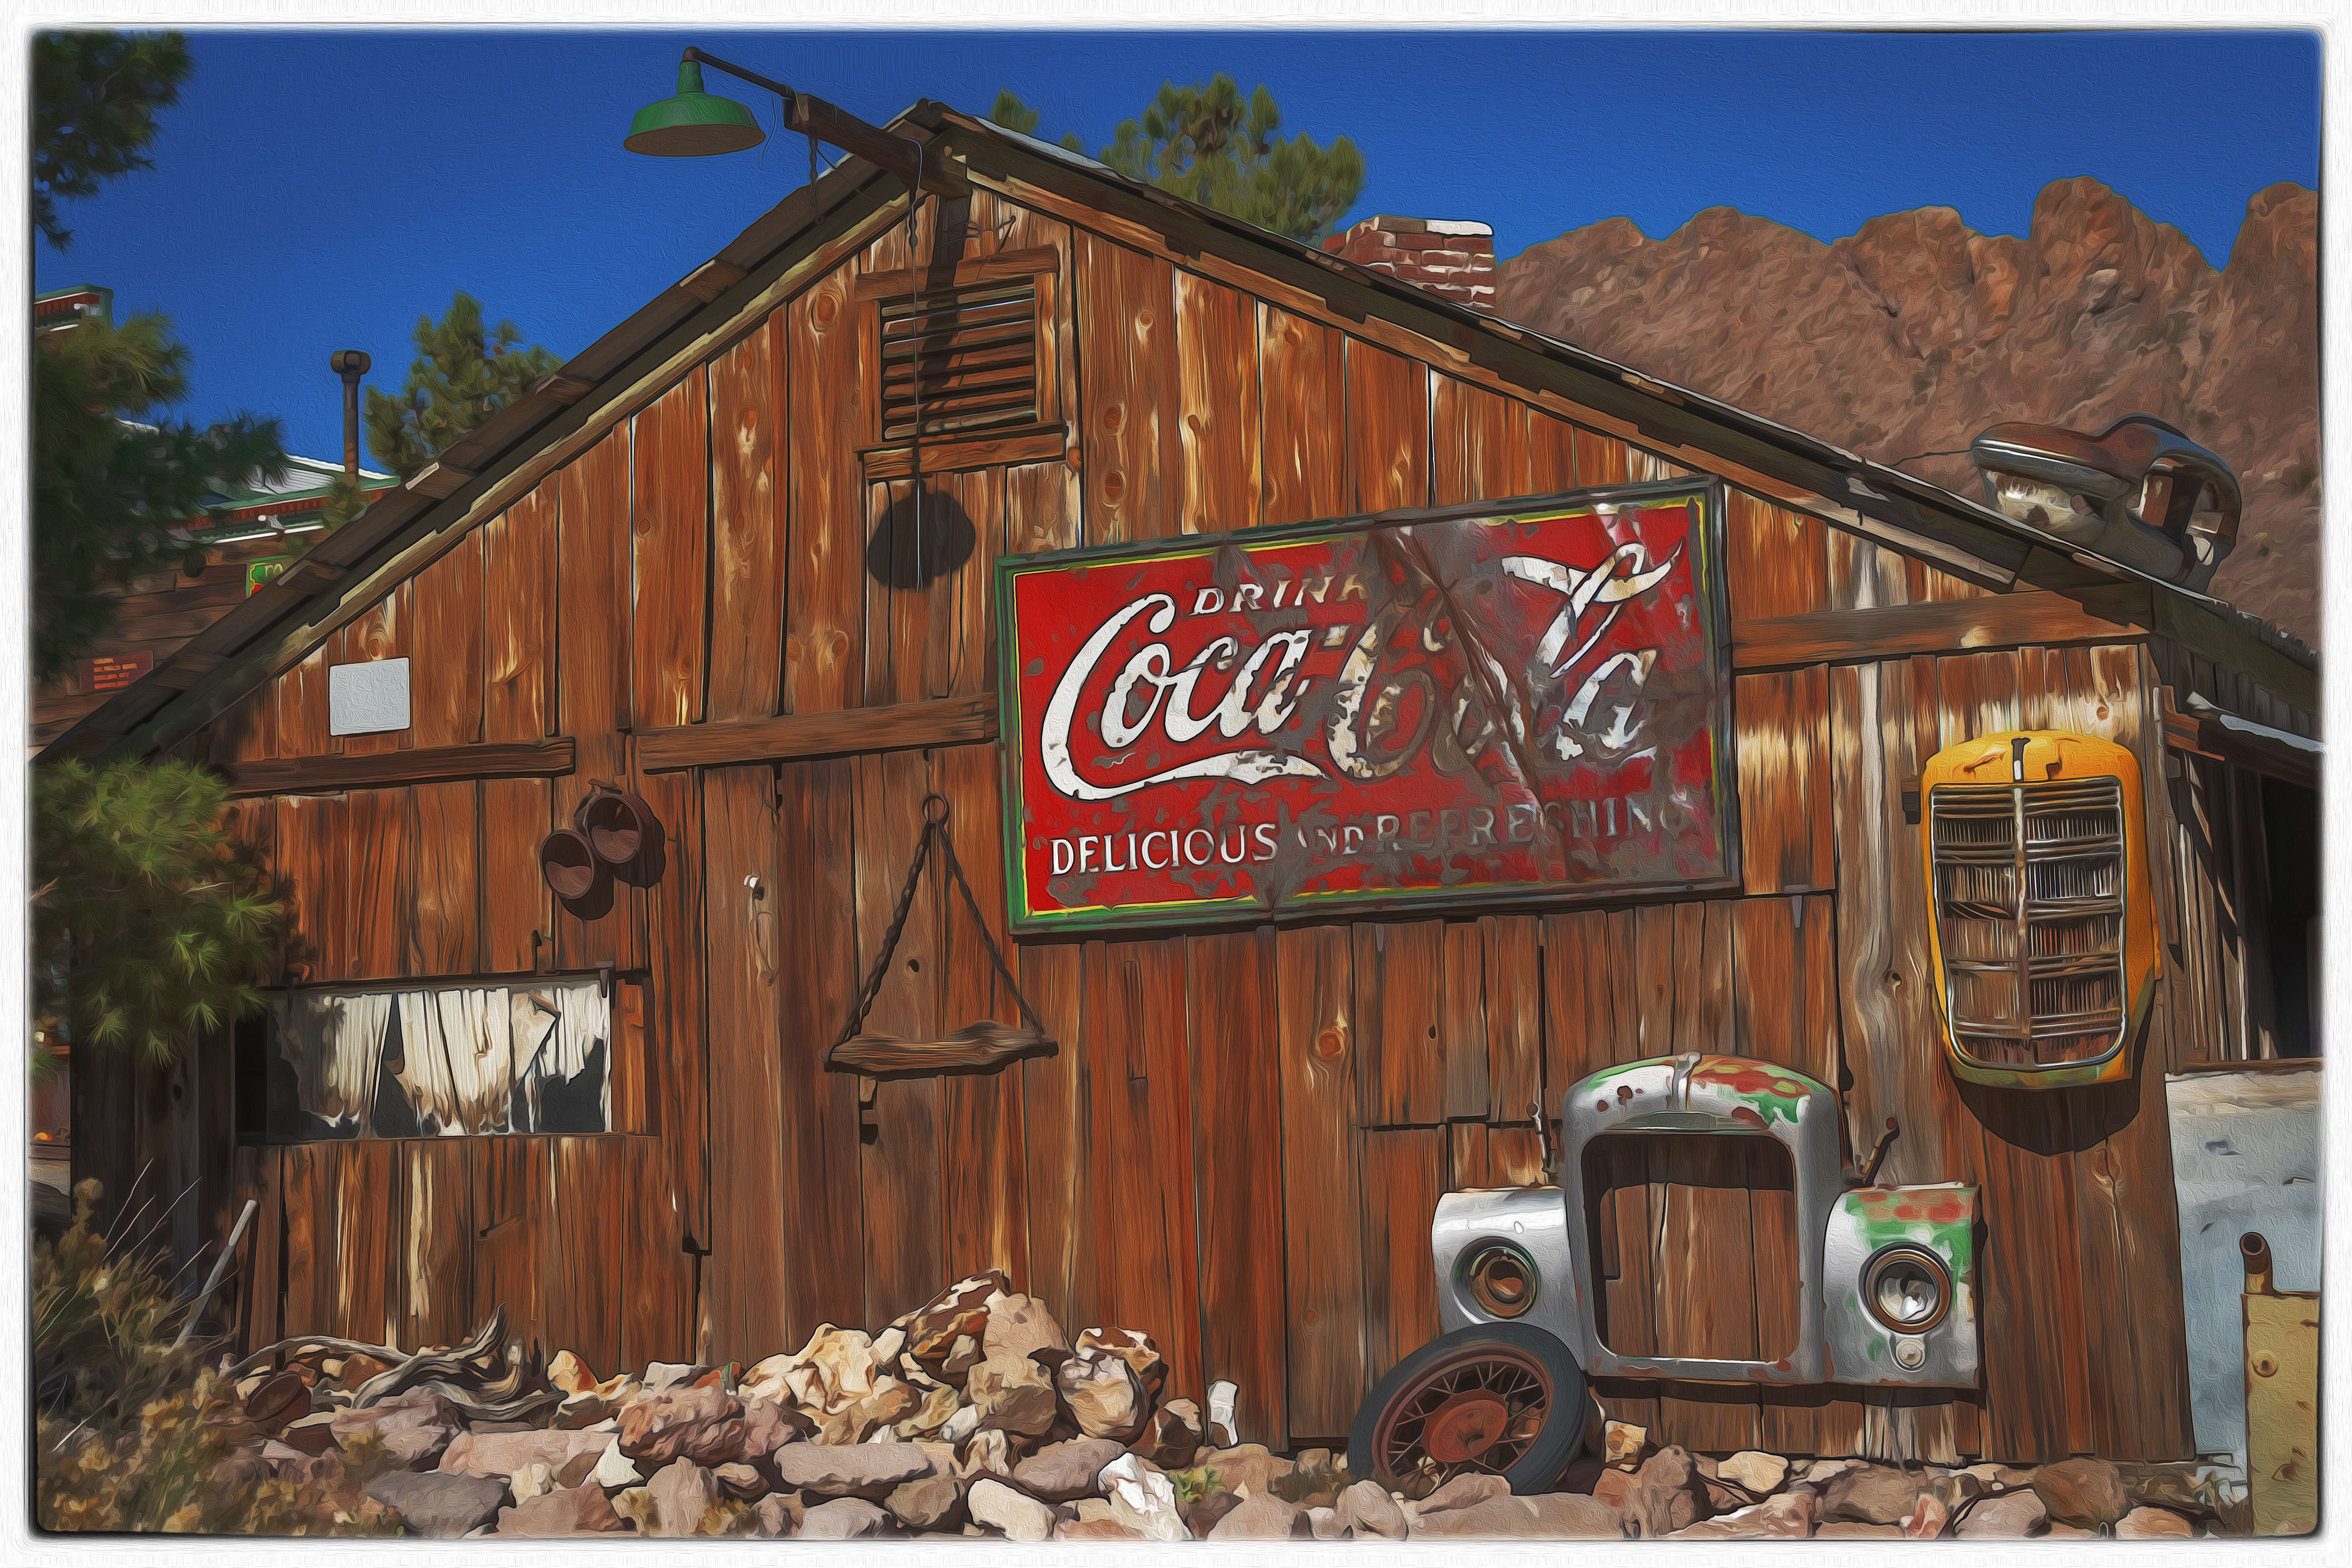
geotagged, nevada, searchlight, united states, usa, a6500, abandoned, attraction, auto, canyon, Car Graveyard, car photography, Clark County, Clark County Nevada, Clark County NV, classic, classic auto, classic car, classic cars, Classic Vehicle, desolate, El Dorado, El Dorado Canyon, El Dorado Mine, El Dorado Mountains, Eldorado Canyon Mine Tours, feet, ghost town, historical, isolated, lonely, mine, model, naked, Nelson Cutoff Road, Nelson Ghost Town, Nelson Nevada, Nevada Ghost Town, Nevada Ghost Town Photography, Nevada Mine Tour, Nevada Mountains, Nevada Tourism, old, old buildings, old cars, old town, portrait, rustic, rusty, scenic, Searchlight Nevada, sightseeing, sony, SONY a6500, SONY Alpha 6500, sony mirrorless, stripping, tourist attraction, Tourist Desert, travel, Travel Blog Photo, travel photography, vacation, vehicle, vintage, wife, coca cola, cola, carbonated soft drinks, wood, soft drink, landscape, barn, drink, building, plant, sign, shed, advertising